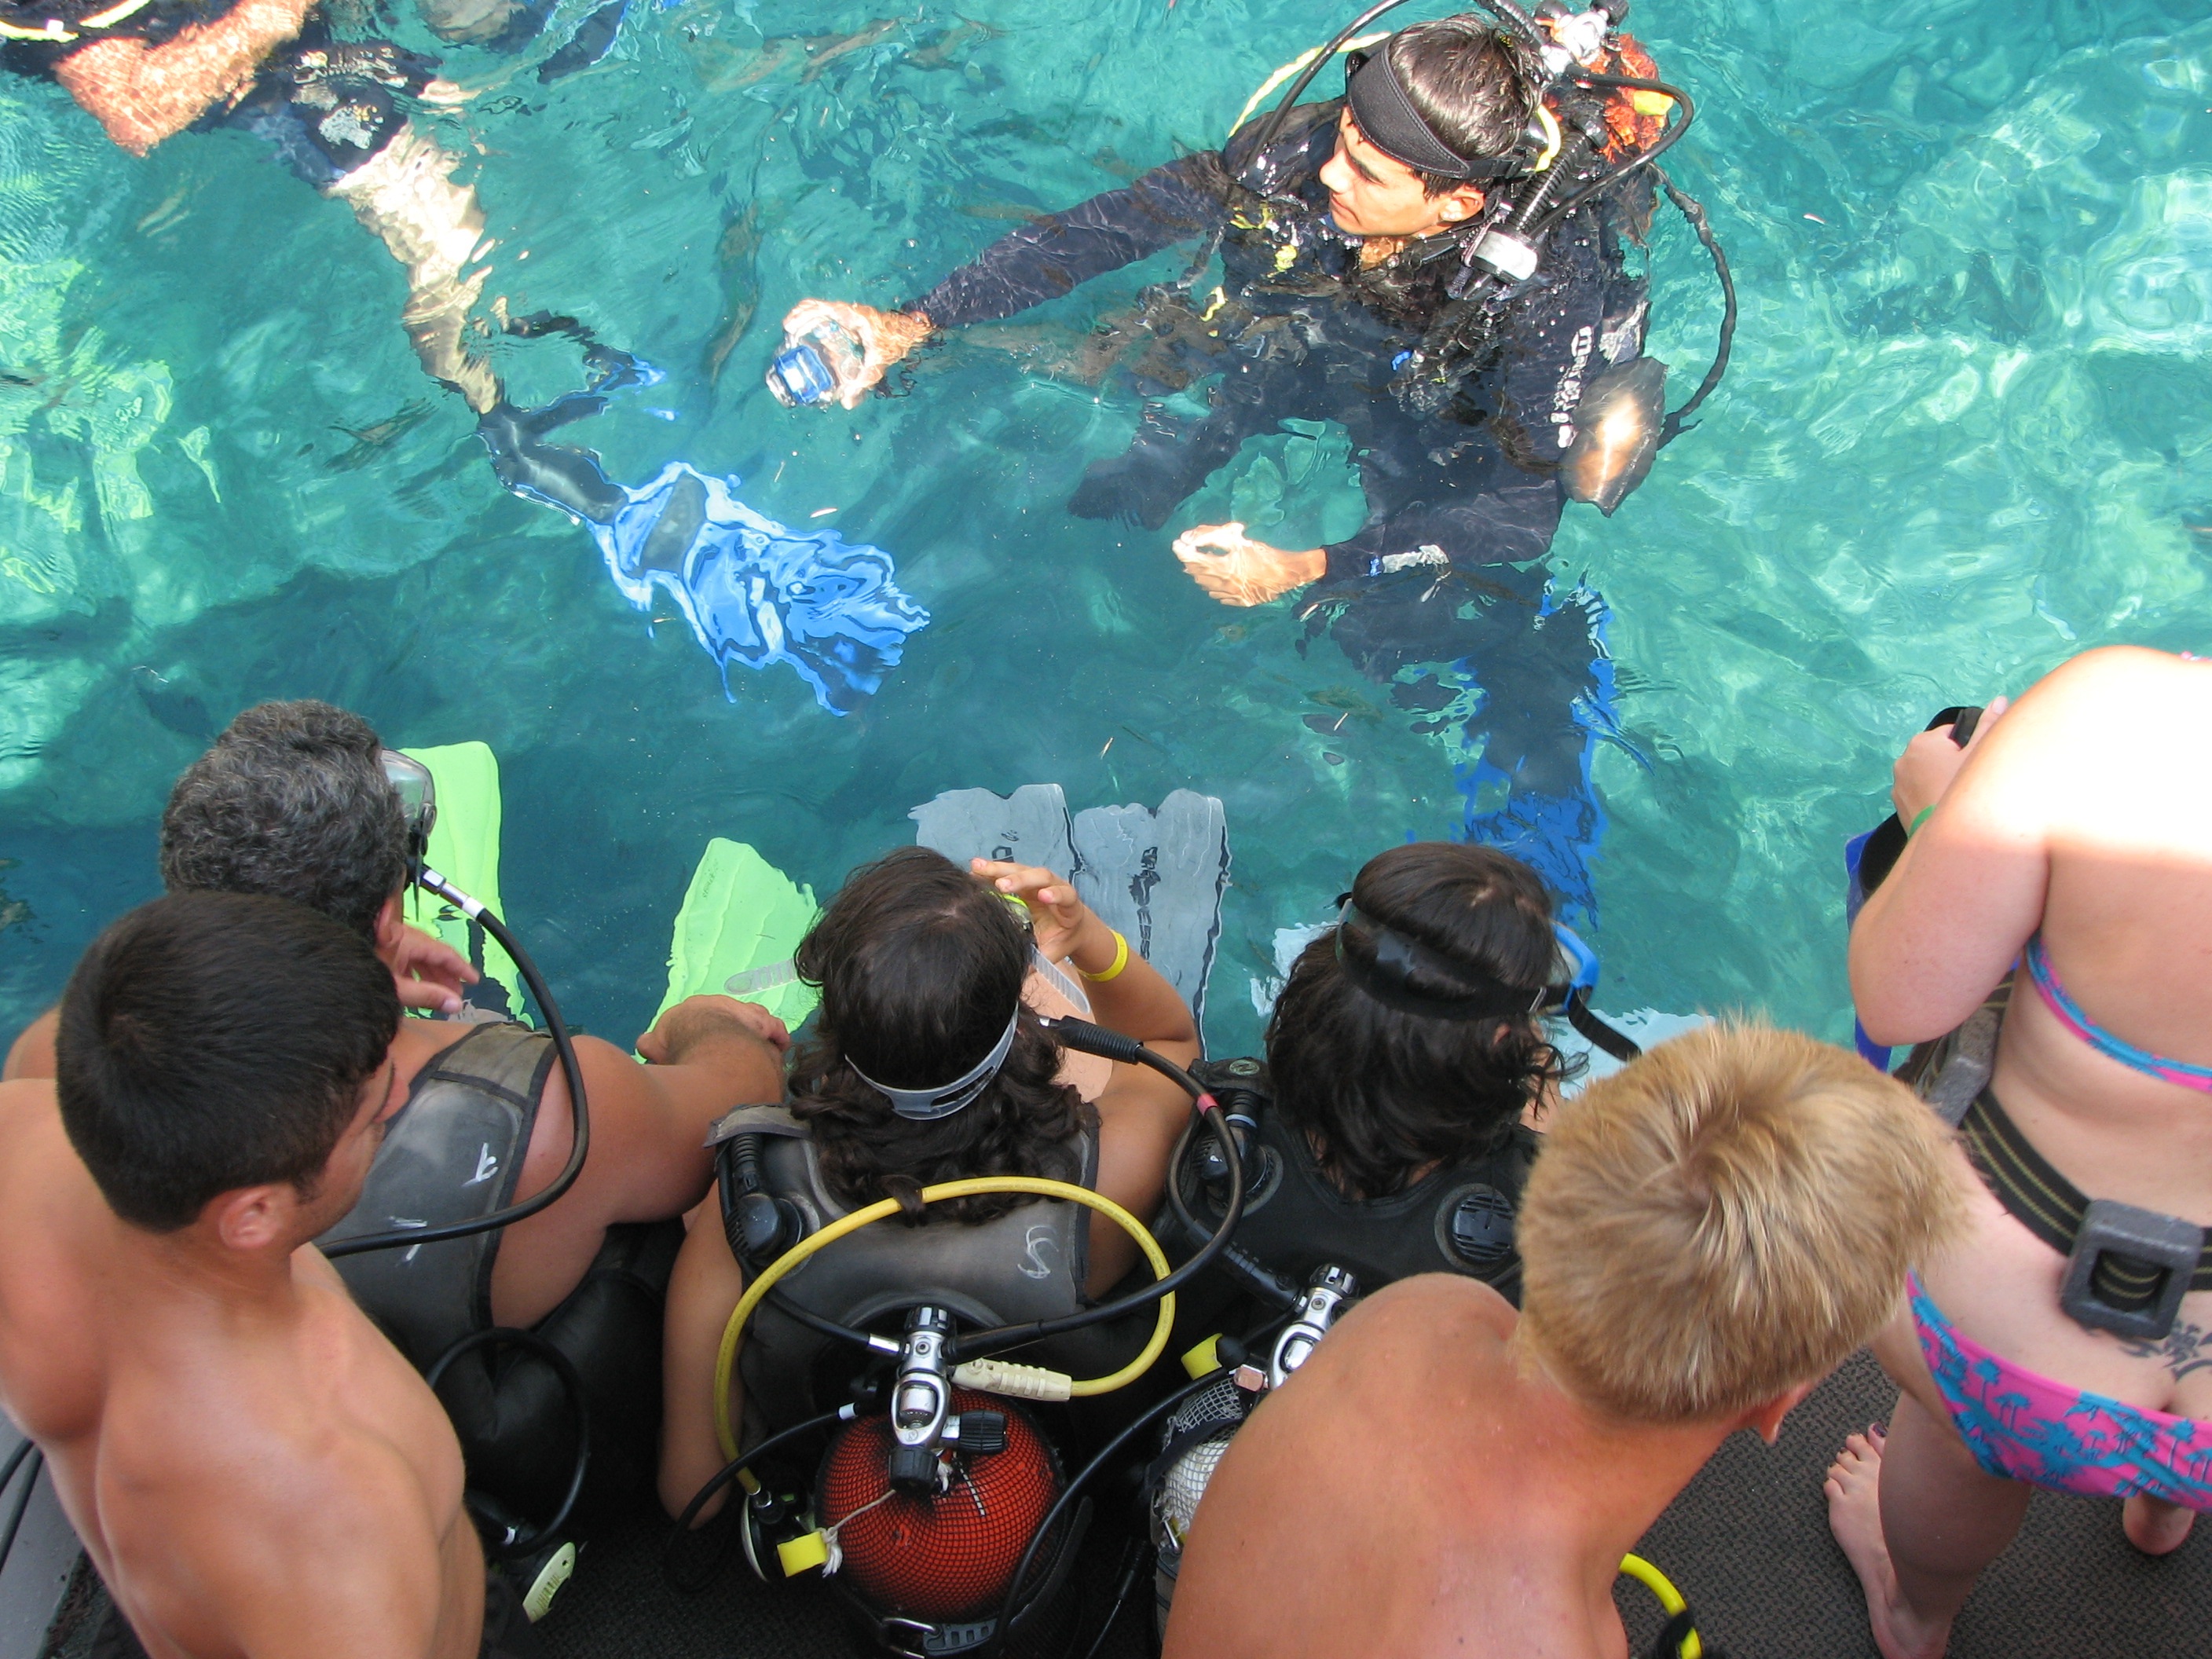
recreation, diving, biology, training, preparation, swimming, great, sports, water sport, immersion, outdoor recreation, marine biology, divemaster